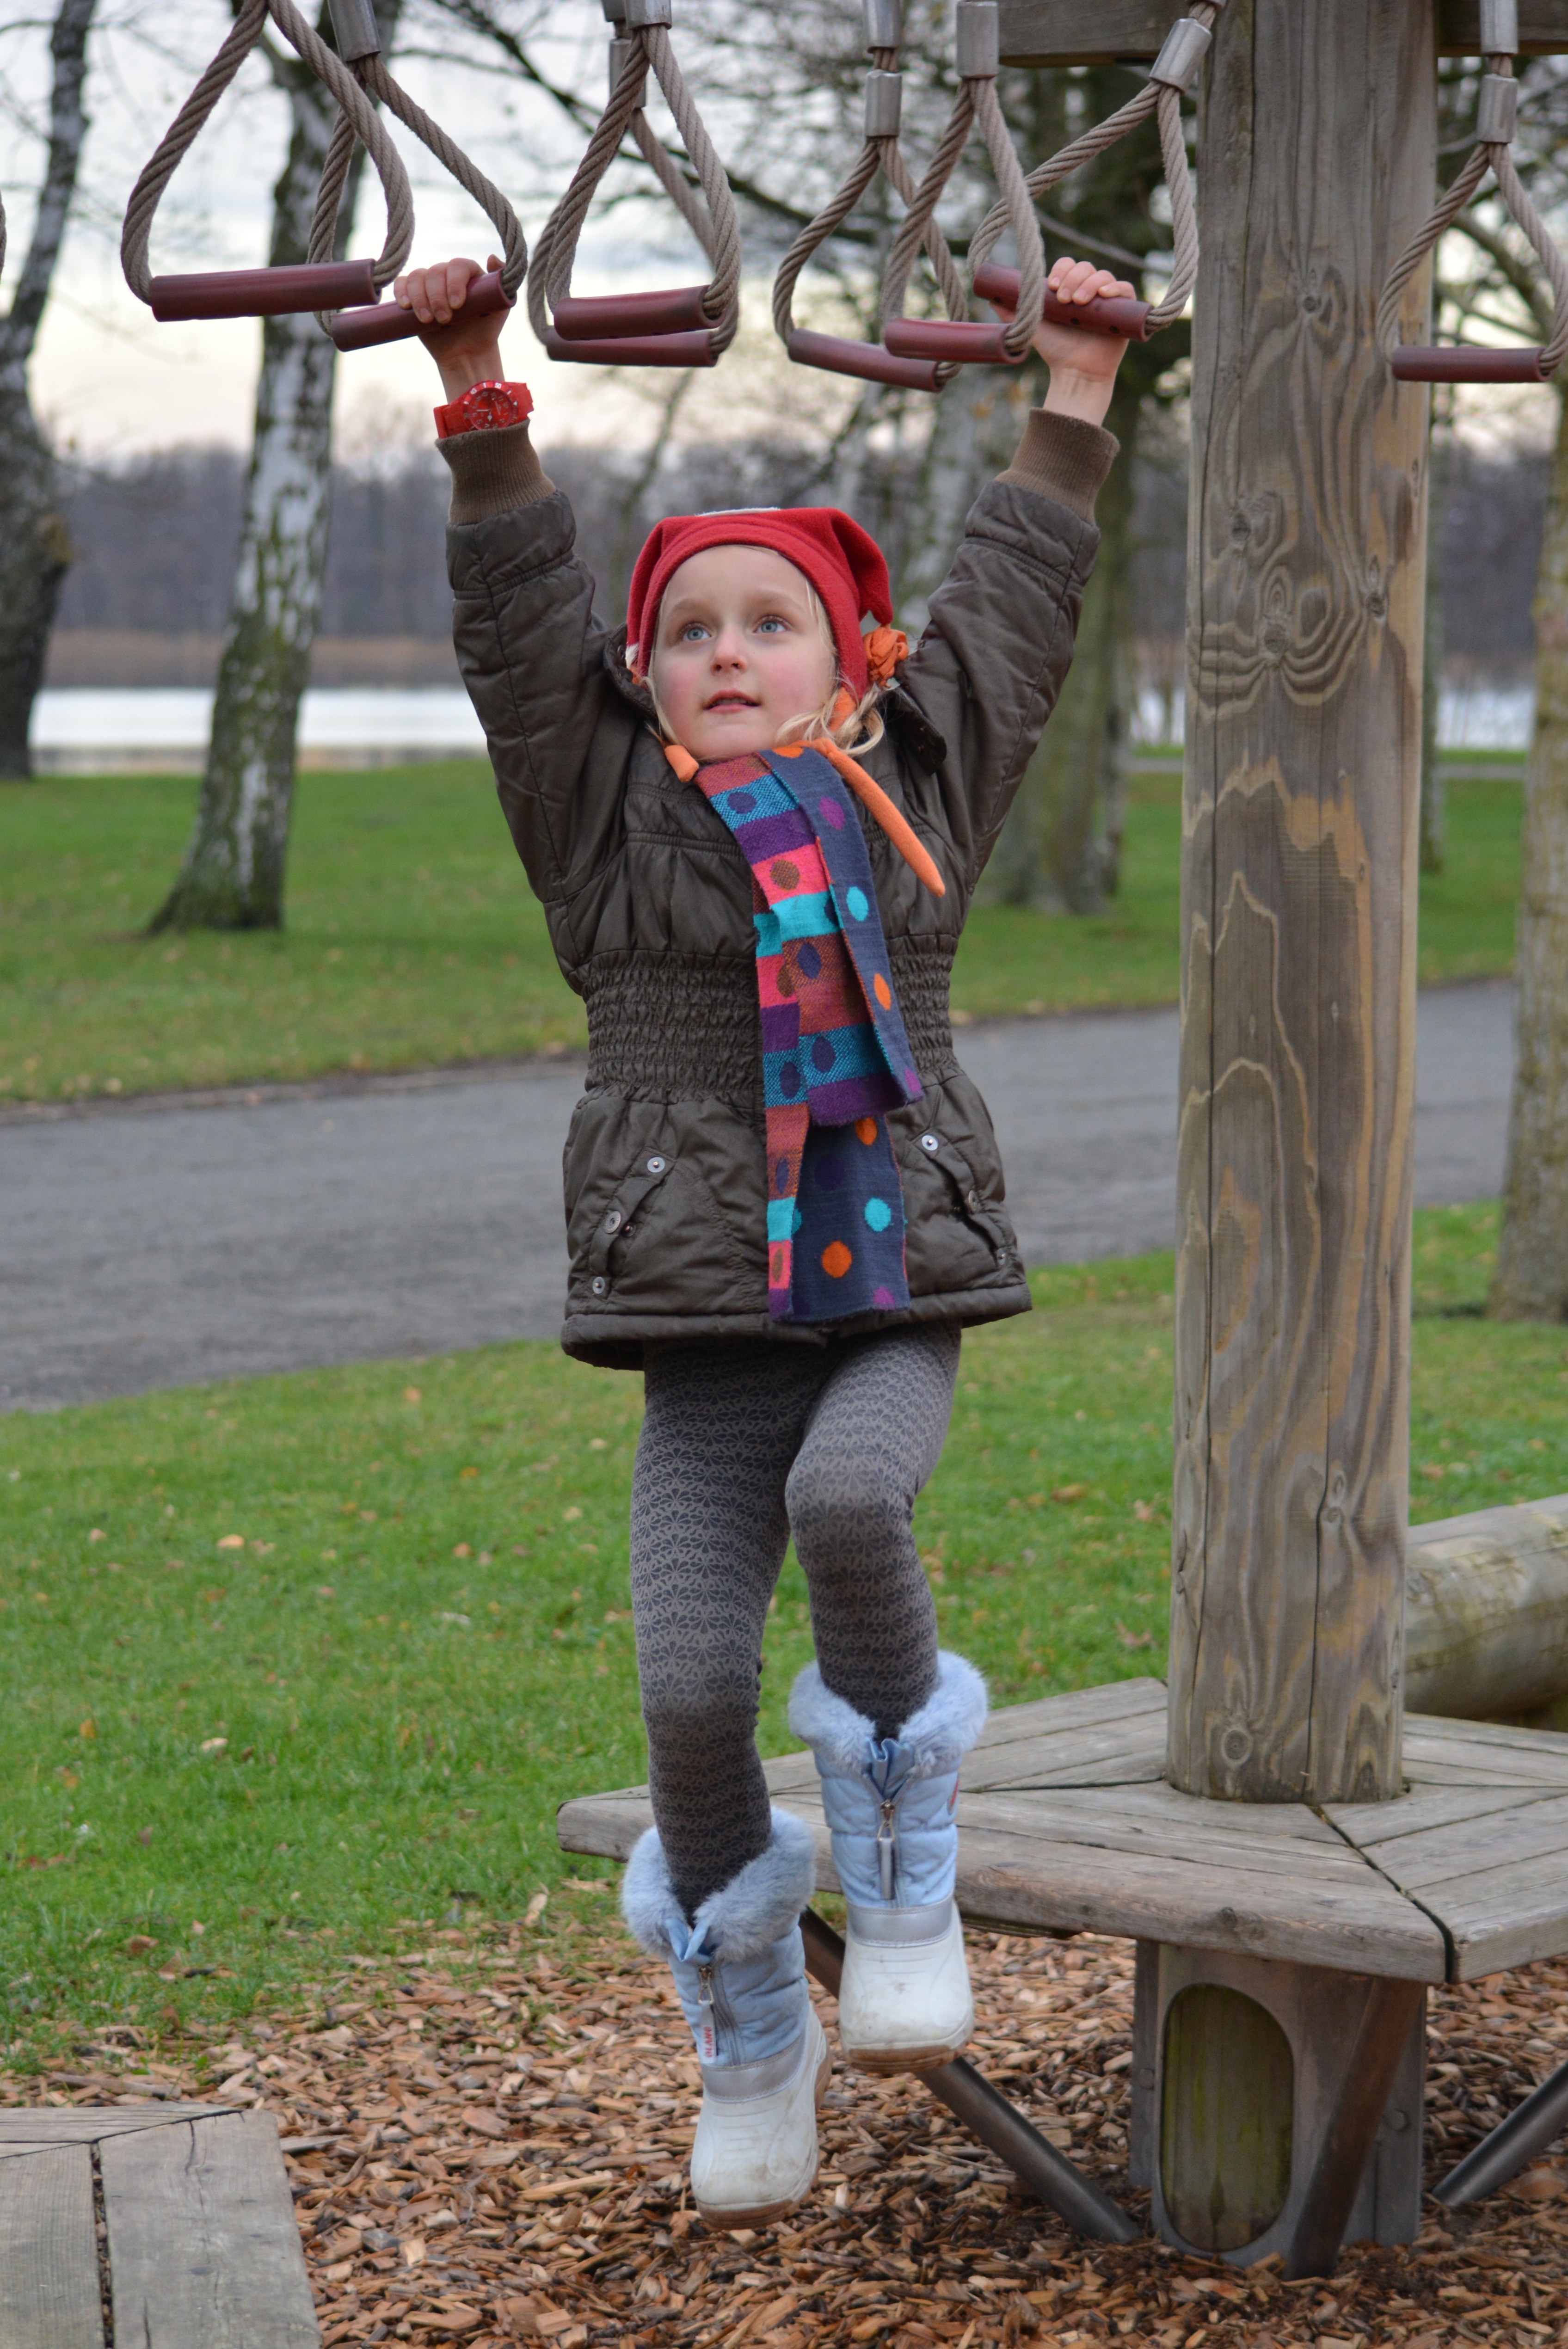
people, girl, statue, spring, child, hat, climbing, scarf, sculpture, power, fun, effort, bones, obstacle, winter clothing